Louis de Crevant, Duke of Humières

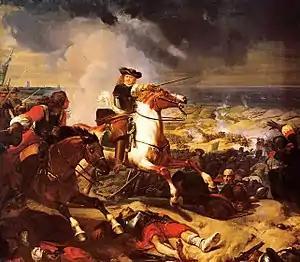
"The Battle of the Dunes" by Charles-Philippe Larivière, 1837. The Battle of the Dunes took place in June 1658; Humières fought in this decisive French victory, under Turenne, shown here

In the first half of the 17th century, France was divided internally and threatened externally; while it largely stayed out of the 1618-1648 Thirty Years' War, support for the Dutch Republic in its war of independence from Spain eventually led to the 1635-1659 Franco-Spanish War. At home, the French Wars of Religion that had ended with the 1590 Edict of Nantes flared up again in a series of domestic Huguenot rebellions in the 1620s.